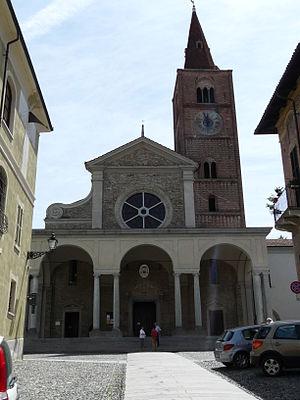
Le diocèse d'Acqui est un diocèse de l'Église catholique en Italie, suffragant de l'archidiocèse de Turin et appartenant à la région ecclésiastique du Piémont.
La cathédrale d'Acqui Terme est une église catholique romaine d'Acqui Terme, en Italie. Il s'agit de la cathédrale du diocèse d'Acqui.